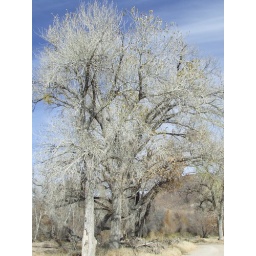
of gold and silver against a blue winter Texas sky